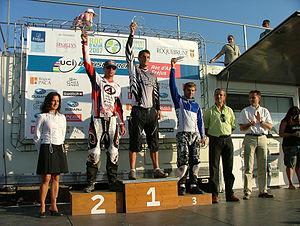
Marc Willers est un coureur cycliste néo-zélandais, spécialiste du bicycle motocross.
Michal Prokop, né le 1ᵉʳ avril 1981 est un coureur cycliste tchèque. Spécialiste du VTT et du BMX, il a été champion du monde de four-cross en 2003, 2006 et 2011 et vainqueur de la coupe du monde de cette discipline en 2004 et 2006.